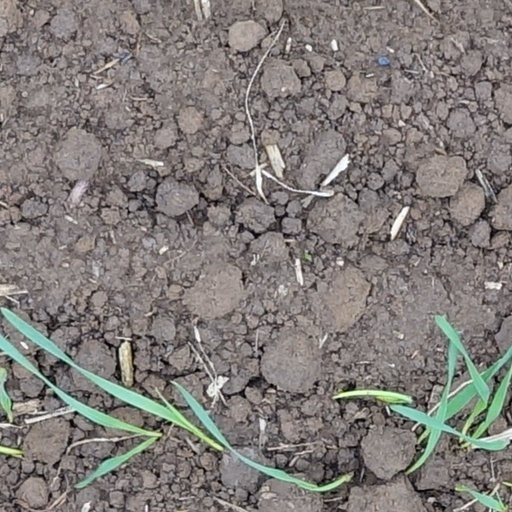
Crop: wheat